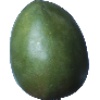
Label: Mango 1